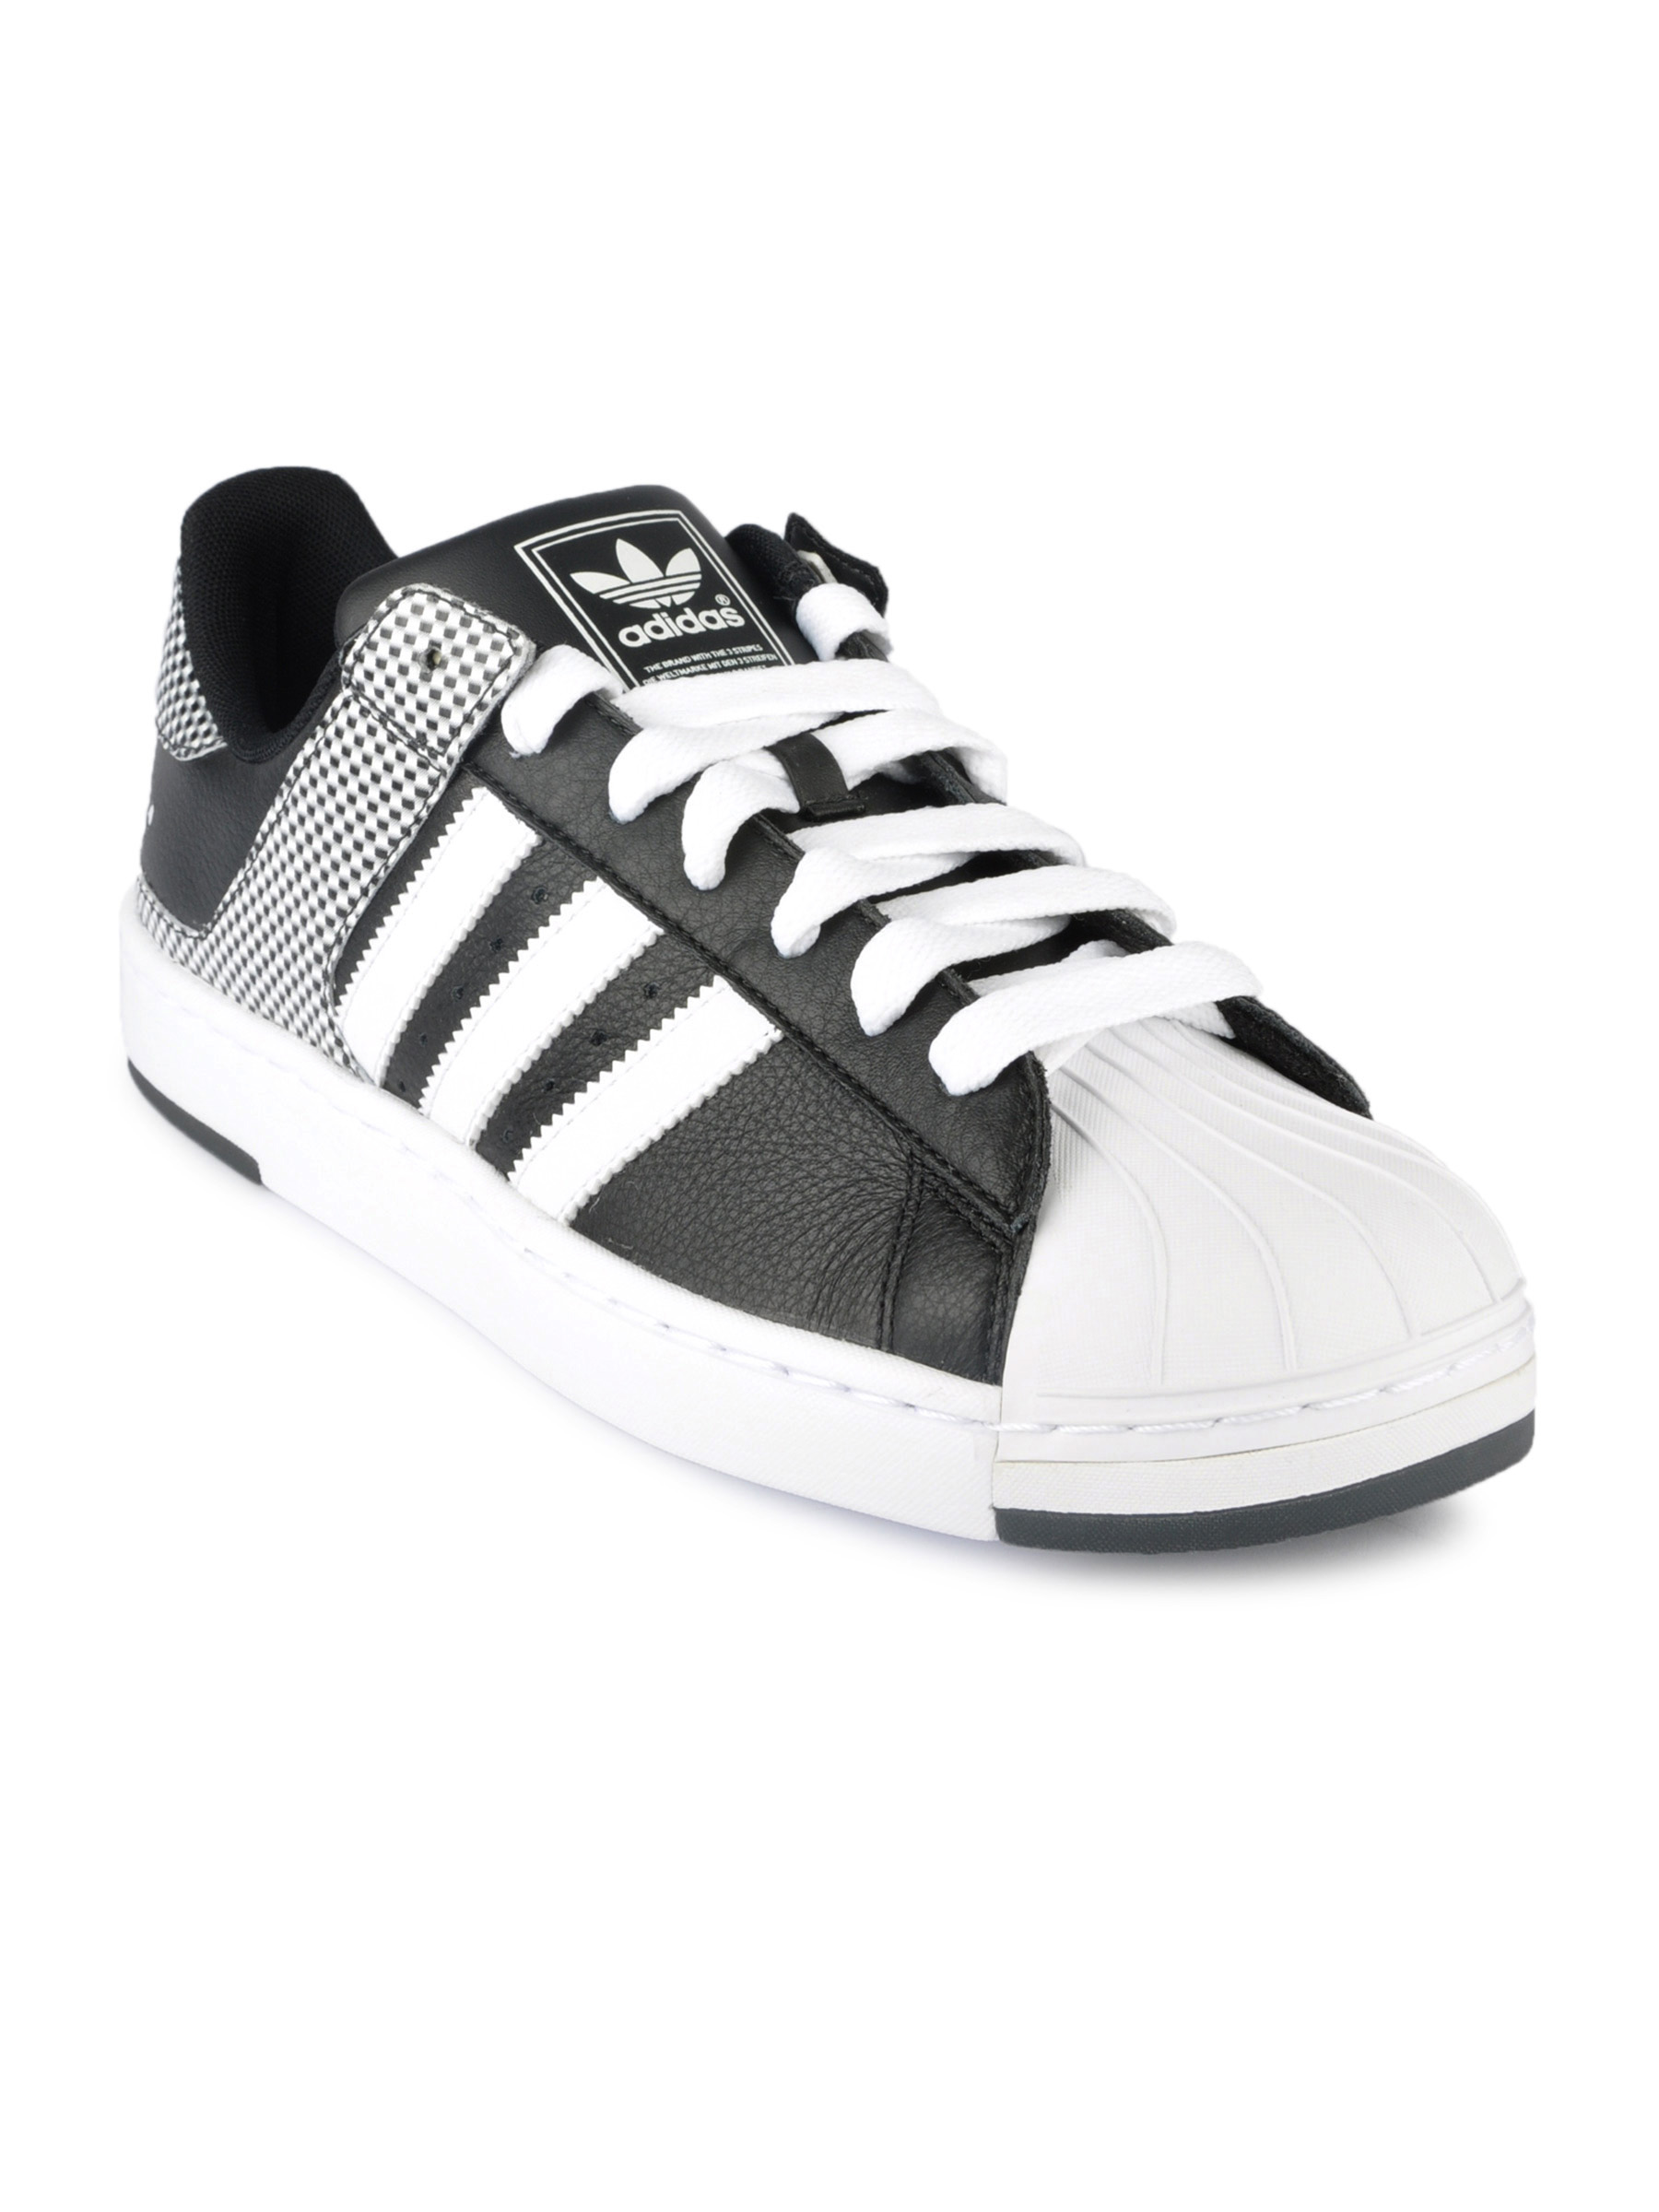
ADIDAS Originals Men Superstar 2 Lite logo Black Casual Shoes
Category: Footwear / Shoes / Casual Shoes
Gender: Men
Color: Black
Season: Fall 2011
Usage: Casual